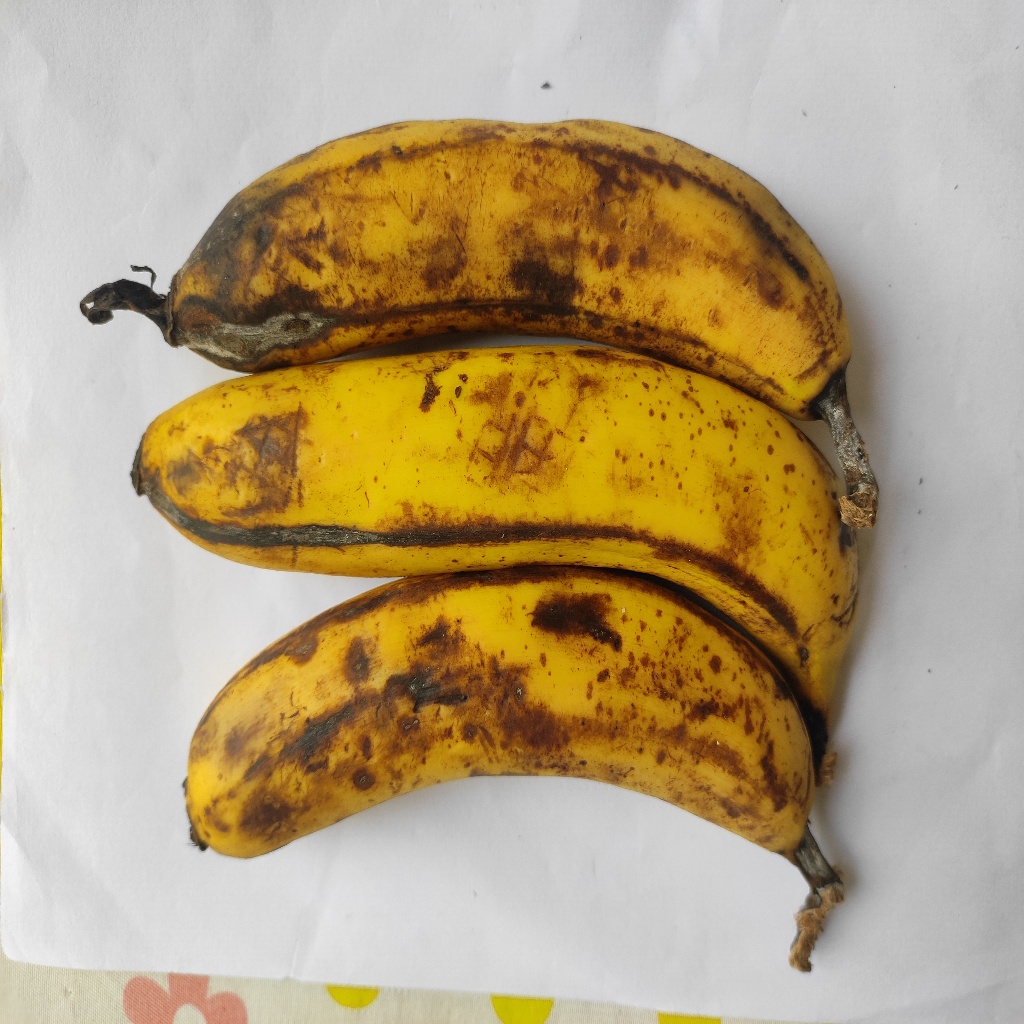
Crop: banana
Quality class: Defect